Lisa the Vegetarian

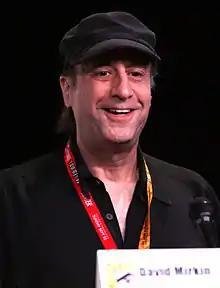
"Lisa the Vegetarian" is one of David Mirkin's favorite episodes. He was show runner of "The Simpsons" when it was produced, and directed the McCartneys' performance.

"Lisa the Vegetarian" has received widespread acclaim from television critics and is popular among the staff of "The Simpsons"; among them, Mirkin, Kirkland, Groening, and writer Ian Maxtone-Graham list it as one of their favorite episodes. In the DVD audio commentary for the episode, Mirkin called the opening sequence at the petting zoo one of his favorite set pieces in the show's history. He thought it was "absolutely hilarious", and praised Kirkland for his animation. Mirkin also enjoyed the use of Apu in the episode, because Apu shows Lisa that "the way to get people to change is through tolerance and understanding". Groening considers the joke in which the family forms a conga line to be one of the "high-points" in the history of "The Simpsons".